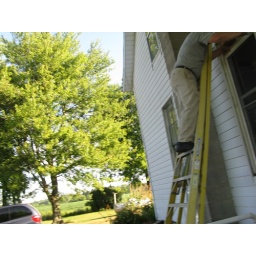
Mission Project: Helping put in windows and cleaning up around the house